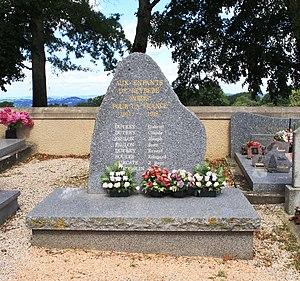
Monument aux morts de Betbèze (Hautes-Pyrénées)
Betbèze est une commune française située dans le département des Hautes-Pyrénées en région Occitanie.